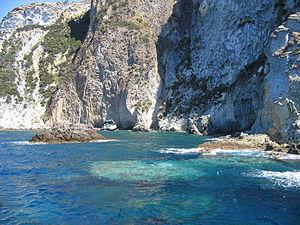
Ponza est une commune italienne d'environ 3 400 habitants, située sur l'île Ponza dans la province de Latina, dans la région Latium, en Italie centrale.